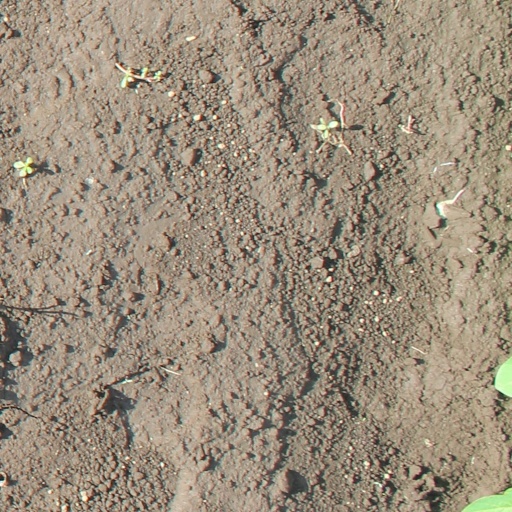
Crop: soybean